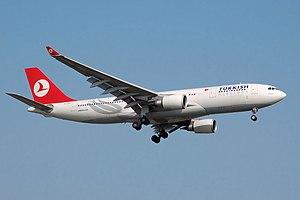
L'Airbus A330 est un avion de ligne long-courrier de moyenne capacité construit par l'avionneur européen Airbus. Il partage son programme de développement avec le quadriréacteur A340, à la différence près que l'A330 s'attaque directement au marché ETOPS des avions biréacteurs gros porteurs.
L’Ère des Tulipes ou Période des Tulipes est une période de l'histoire ottomane qui débute avec le traité de Passarowitz et s'achève avec la rébellion de Patrona Halil. Relativement pacifique, cette période a vu le début de l'occidentalisation de l'Empire ottoman.